BMW Z8

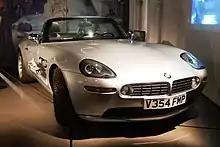
The BMW Z8 featured in the James Bond film "The World Is Not Enough"

Unveiled at the 2003 Geneva Motor Show, the Birusa is a futuristically styled concept car conceived and developed by Bertone. Based on the Z8, it shares the 4.9 L V8 engine from the donor car generating mated to a 6-speed manual transmission and has carbon fibre gull-wing doors. It also has a variety of innovative technological features including a sunroof that filters UV light, multilingual voice control and a night vision system.